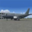
Label: airplane